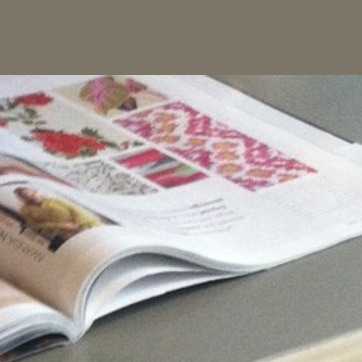
Material: paper